Canon regular

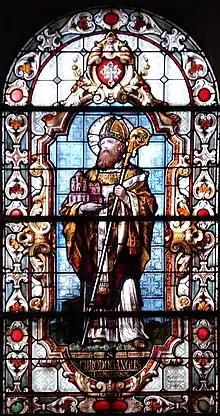
Bishop Chrodegang of Metz

Over time abuses crept into clerical life, including those of concubinage and independent living with the scandals and disedification of the faithful which followed. Vigorous reforms were undertaken during the reign of the Emperor Charlemagne (AD 800). Important milestones for the Ordo Antiquus form of canonical life include the reform and rule of the Benedictine Bishop of Metz, Chrodegang (763), and the Synods of Aachen (816–819), which established a rule of life for canons in the Carolingian Empire.